Free Russian Press

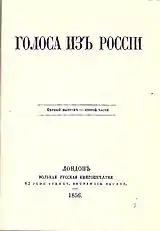
The title page of the "Voices from Russia". 1856

It re-issued Alexander Radishchev's "Journey from St. Petersburg to Moscow", as well as "The Thoughts" by Ryleyev, compiled a book called "The Secret Russian Literature of the 19th Century" (Русская потаённая литература XIX века), published numerous archive documents and fragments of diaries and memoirs of Russian state officials (to be compiled later in "Istorichesky Sbornik", Historical Anthology), the assorted notes by the Decembrists, and the history of the 1825 Revolt, papers on the history of raskol and the Old Believers.